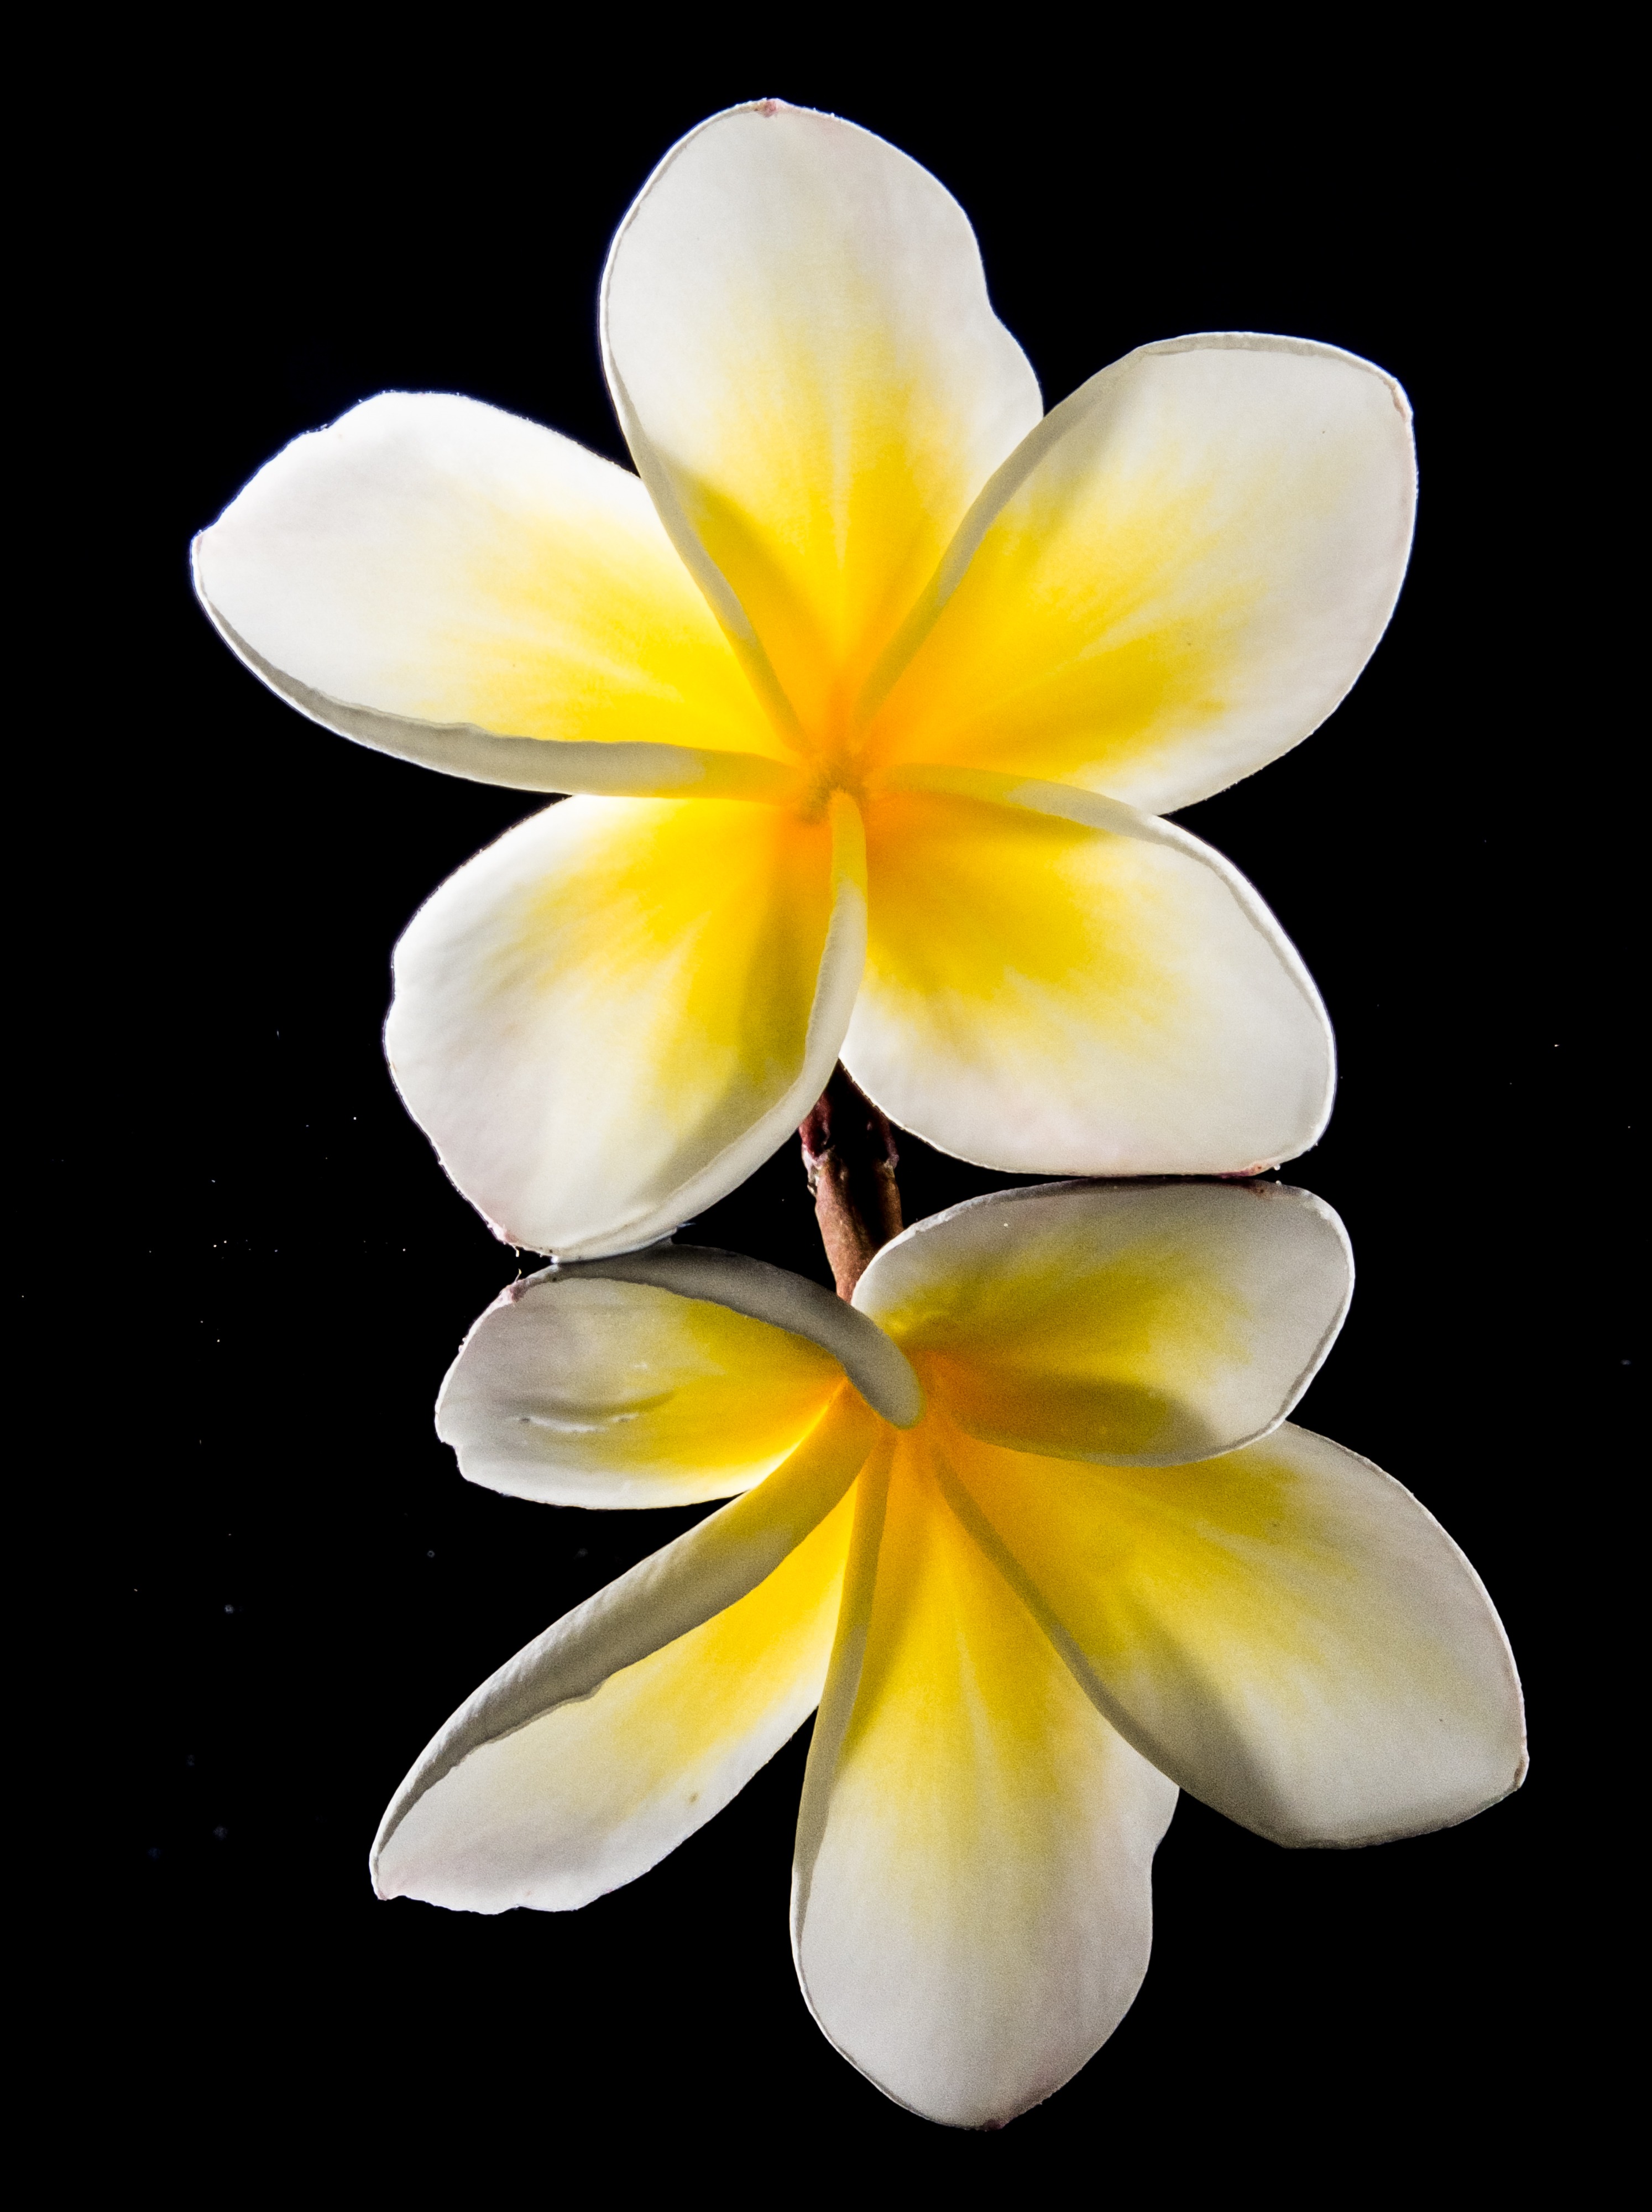
blossom, plant, white, flower, petal, bloom, yellow, flora, petals, beautiful, narcissus, lily, exotic, apocynaceae, plumeria, macro photography, ornamental plant, inflorescence, frangipani, flowering plant, ornamental flower, white yellow, temple tree, dog gift greenhouse, national flower, land plant, frangipandi, flor de cebo, west indian frangipani, plumeria alba, calyx lobes